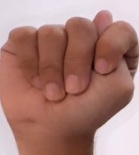
ASL sign: T